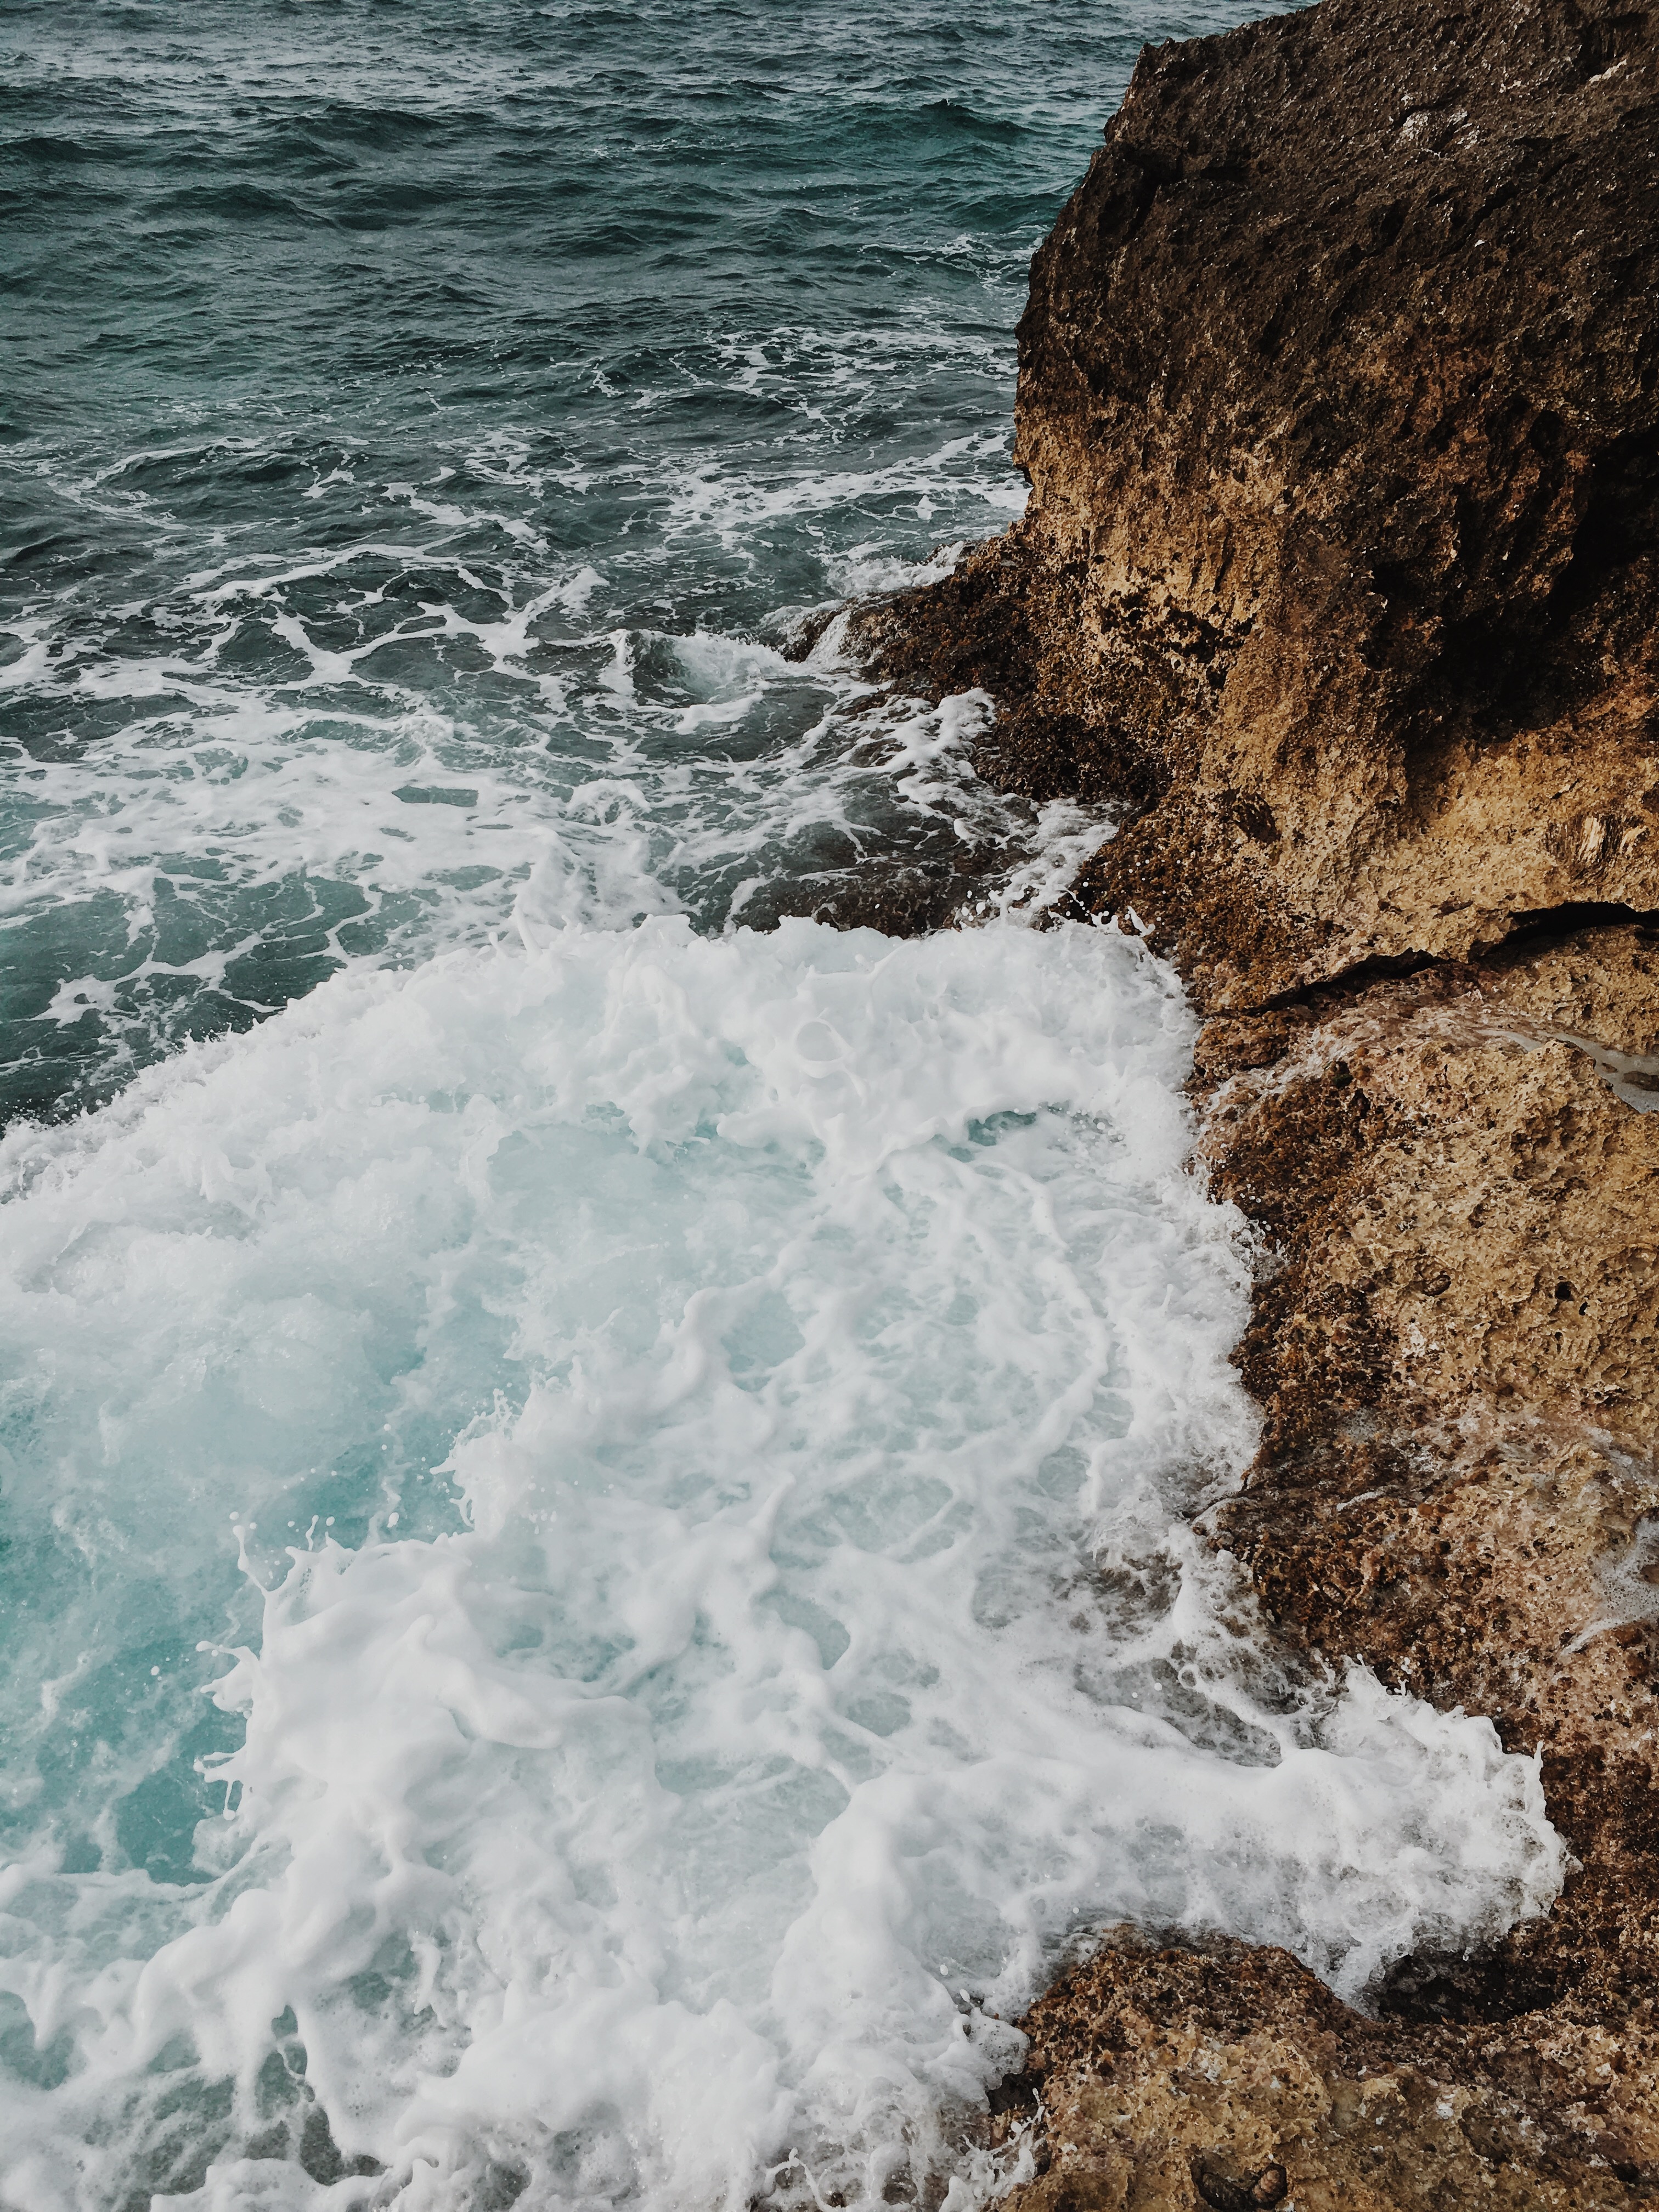
sea, coast, water, rock, ocean, shore, wave, river, cliff, rapid, terrain, body of water, water feature, geological phenomenon, wind wave